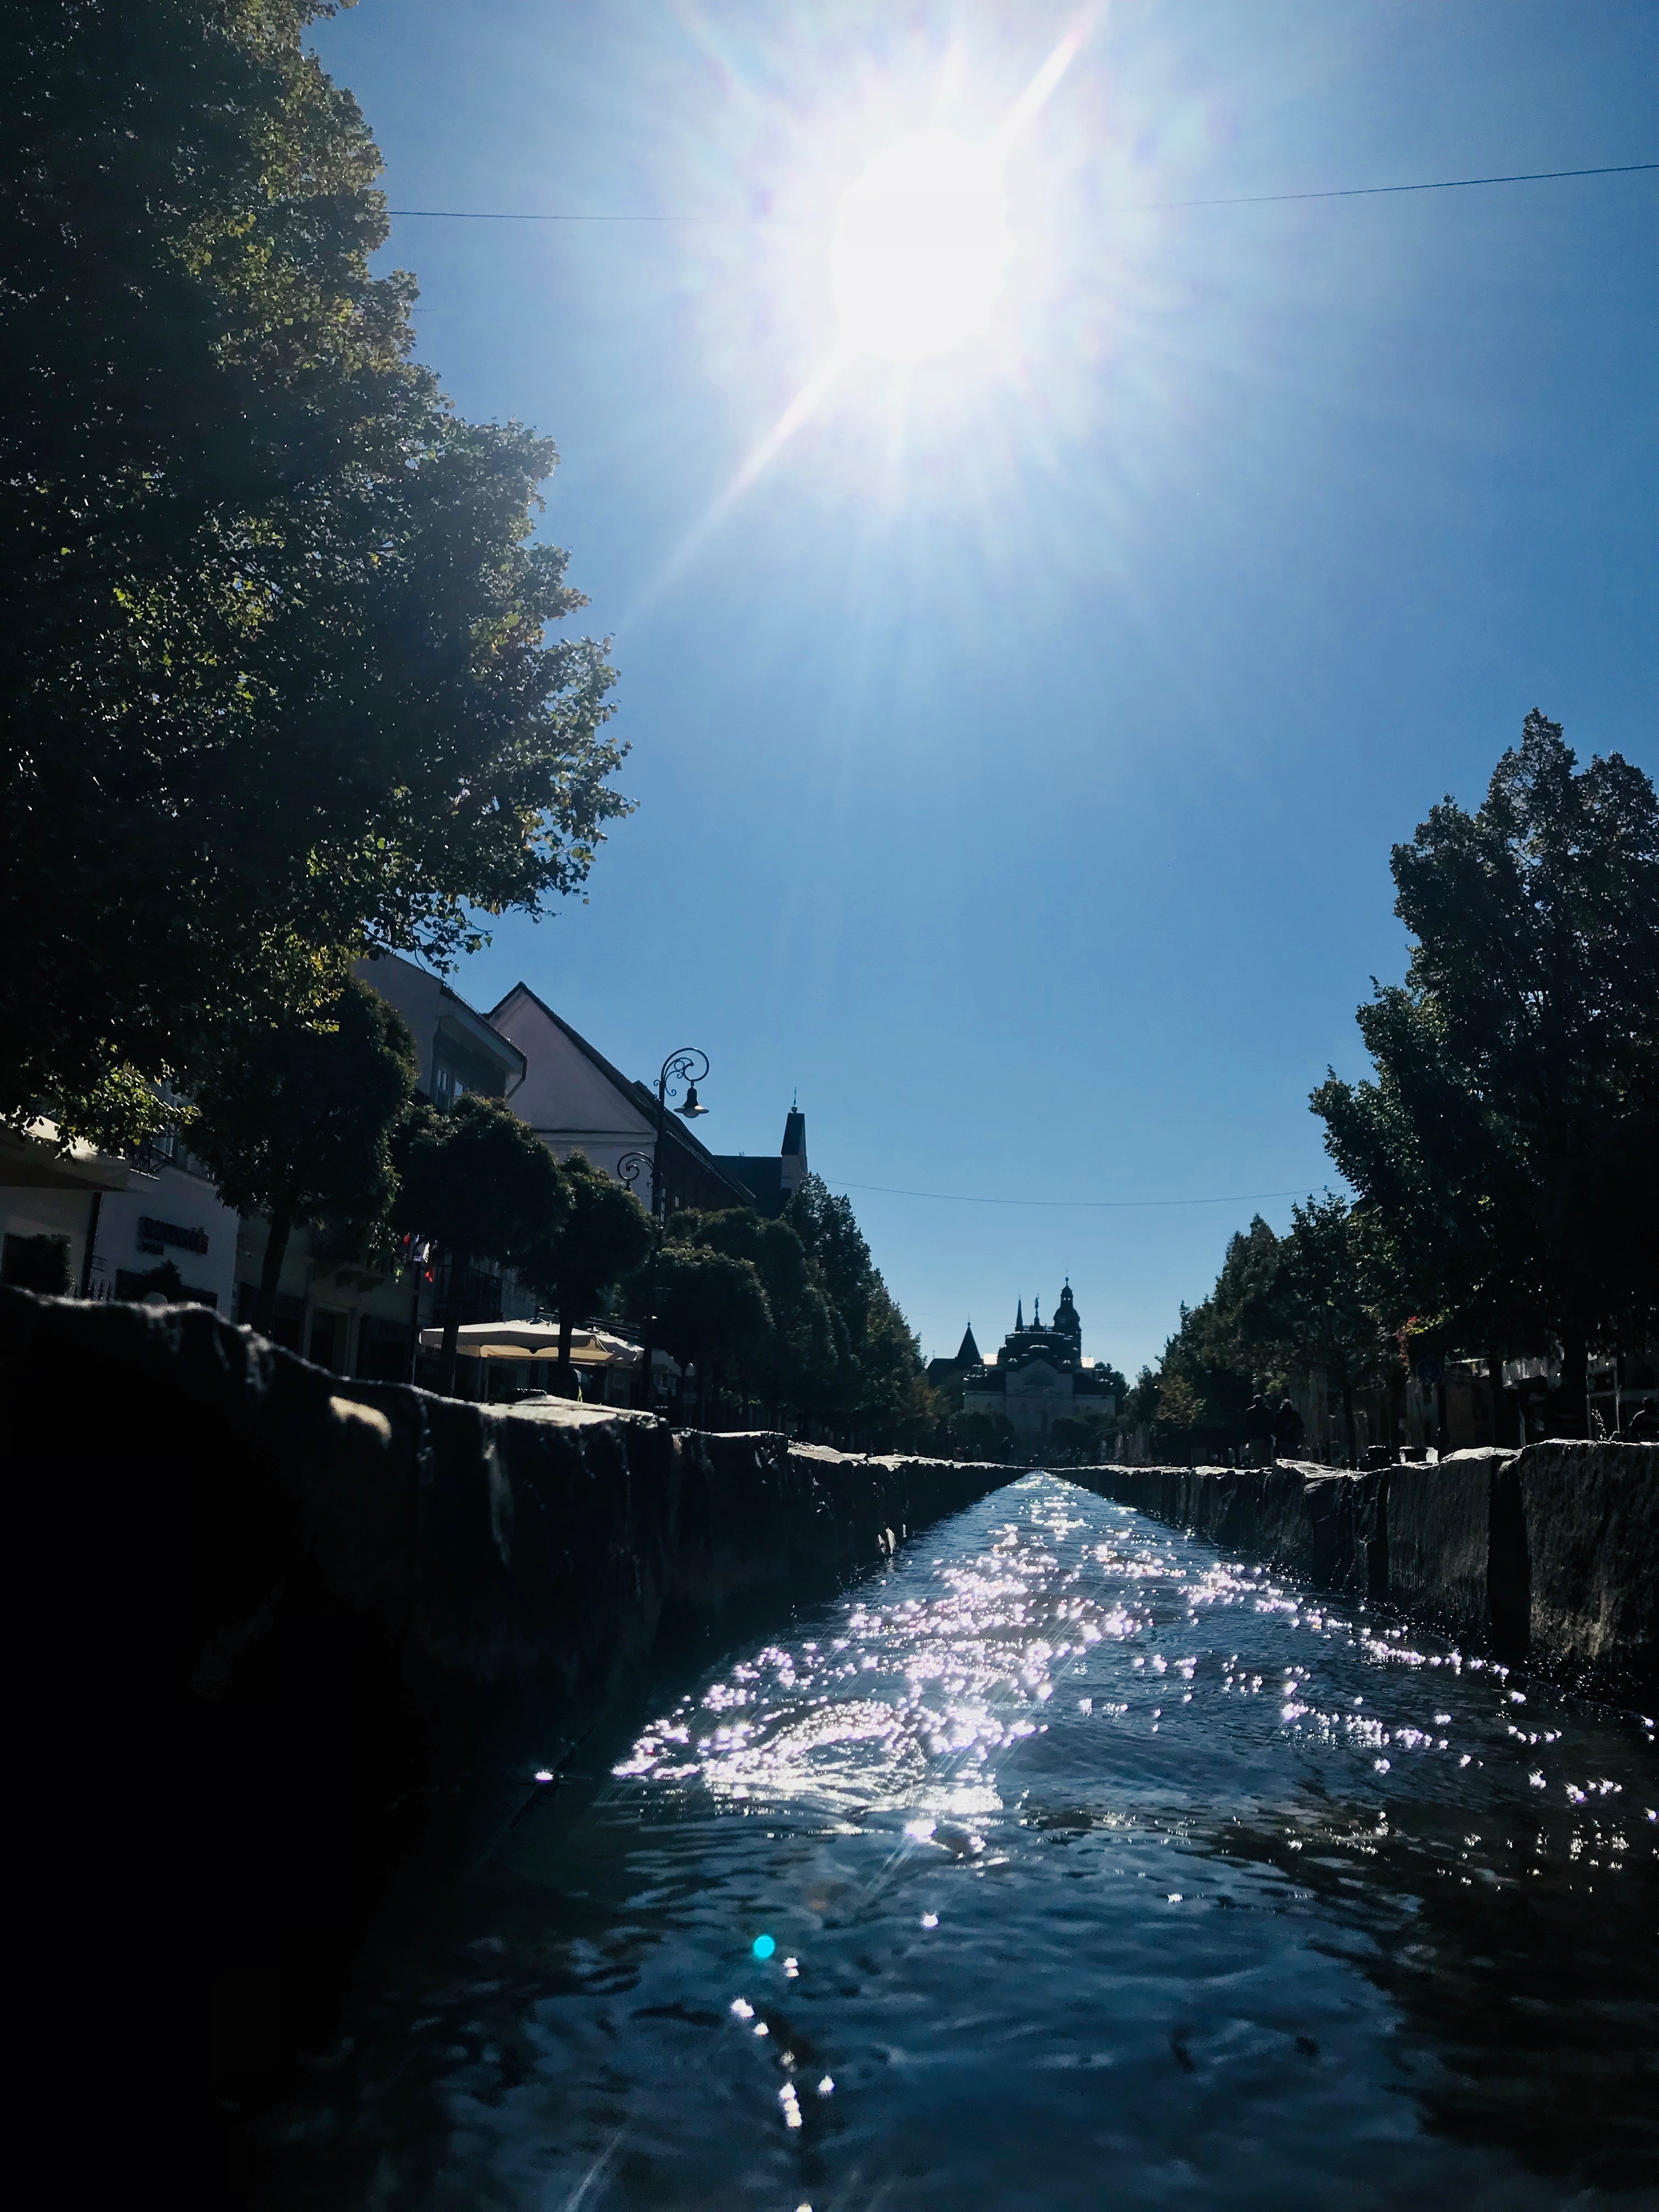
Koshice, slovakia, waterway, fountain, stream, old town, tourism, opera house, autumn, water, sky, reflection, nature, river, body of water, tree, water resources, sea, light, sunlight, atmosphere, lake, daytime, morning, watercourse, evening, cloud, water feature, sun, bank, horizon, landscape, reservoir, calm, plant, inlet